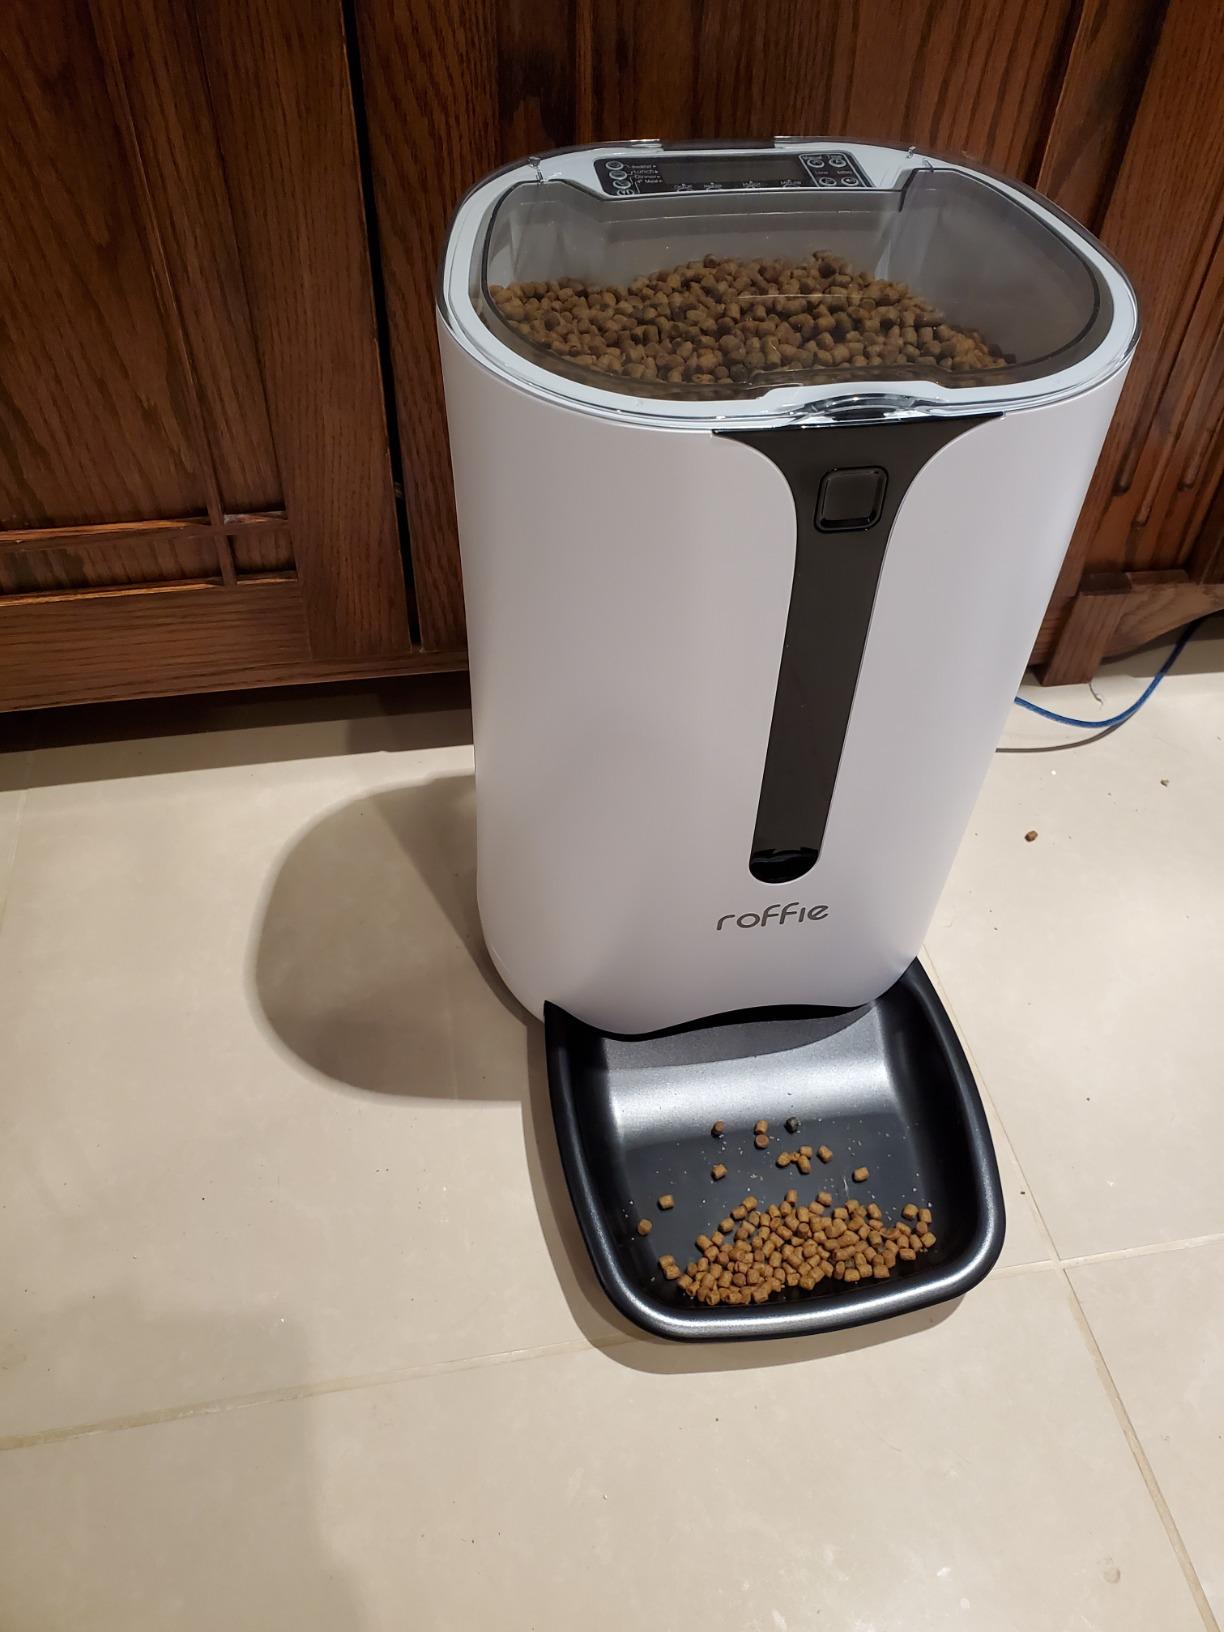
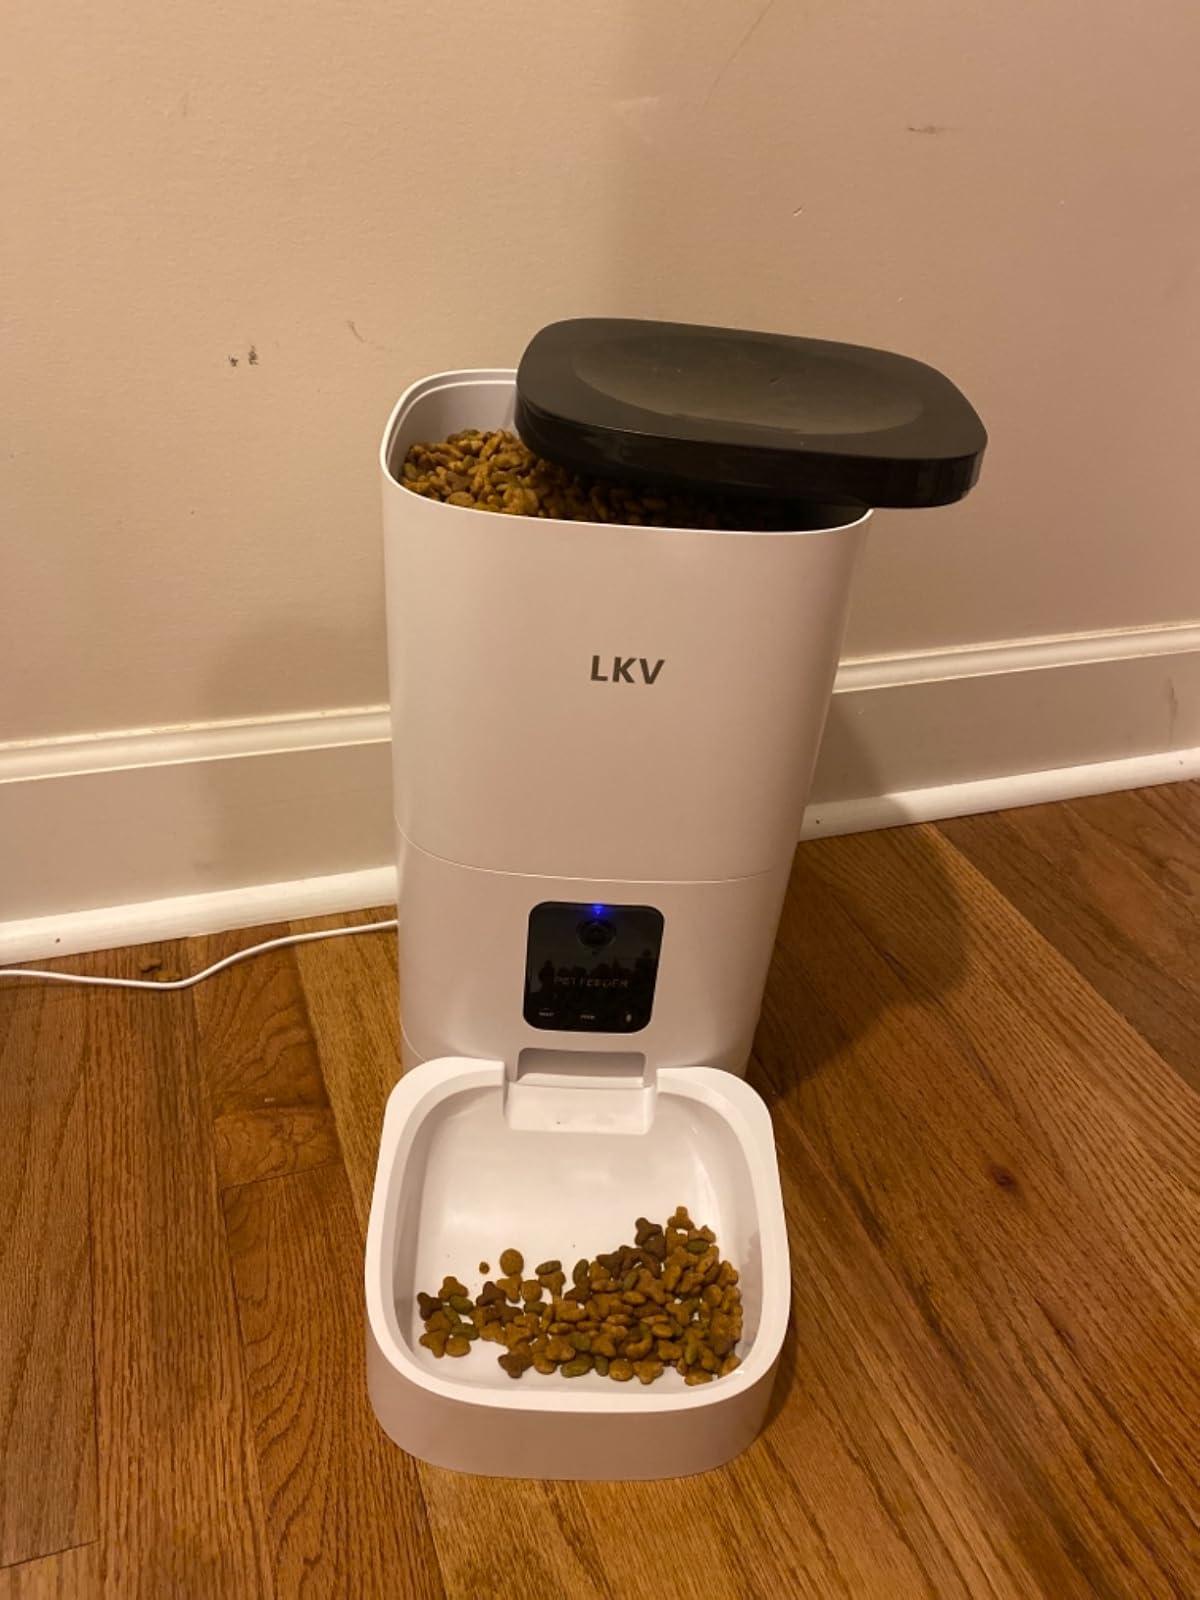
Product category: items_feeder
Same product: no